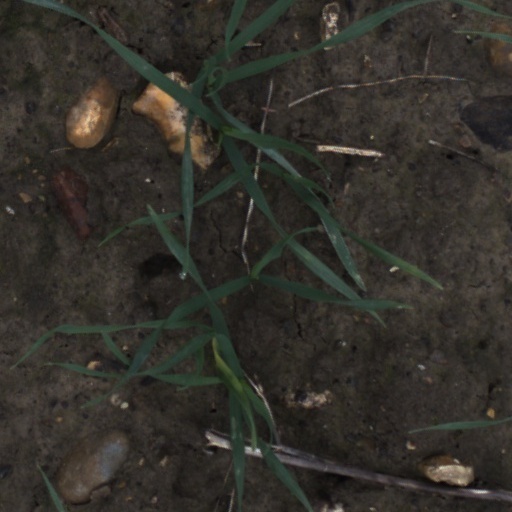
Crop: wheat